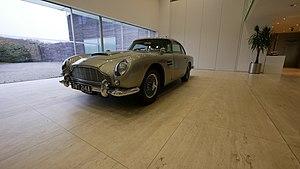
L'Aston Martin DB5 est une voiture de sport GT de luxe du constructeur automobile britannique Aston Martin, produite à 1 021 exemplaires entre 1963 et 1965. Déclinée en coupé et en cabriolet, puis en série limitée break de chasse, réalisée par le carrossier italien Carrozzeria Touring, elle succède à la DB4 et précède la DB6. Elle devient une des voitures les plus célèbres et emblématiques du cinéma en tant que première voiture à gadget du célèbre agent secret britannique James Bond 007 dans 8 films de la saga : Goldfinger, Opération Tonnerre, GoldenEye, Demain ne meurt jamais, Casino Royale, Skyfall, 007 Spectre, et Mourir peut attendre.